Law enforcement by country

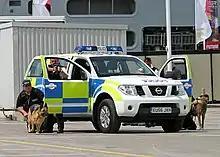
The Ministry of Defence Police is one of three special police forces that have a specific, non-regional jurisdiction of enforcement.

Widely regarded as the home of the first modern police force, law enforcement in the United Kingdom is based on the long-standing philosophy of policing by consent. Policing and law enforcement are organised separately in each of the legal systems of the United Kingdom as a result of devolution of powers to Scotland, Northern Ireland and, to a lesser extent, London.